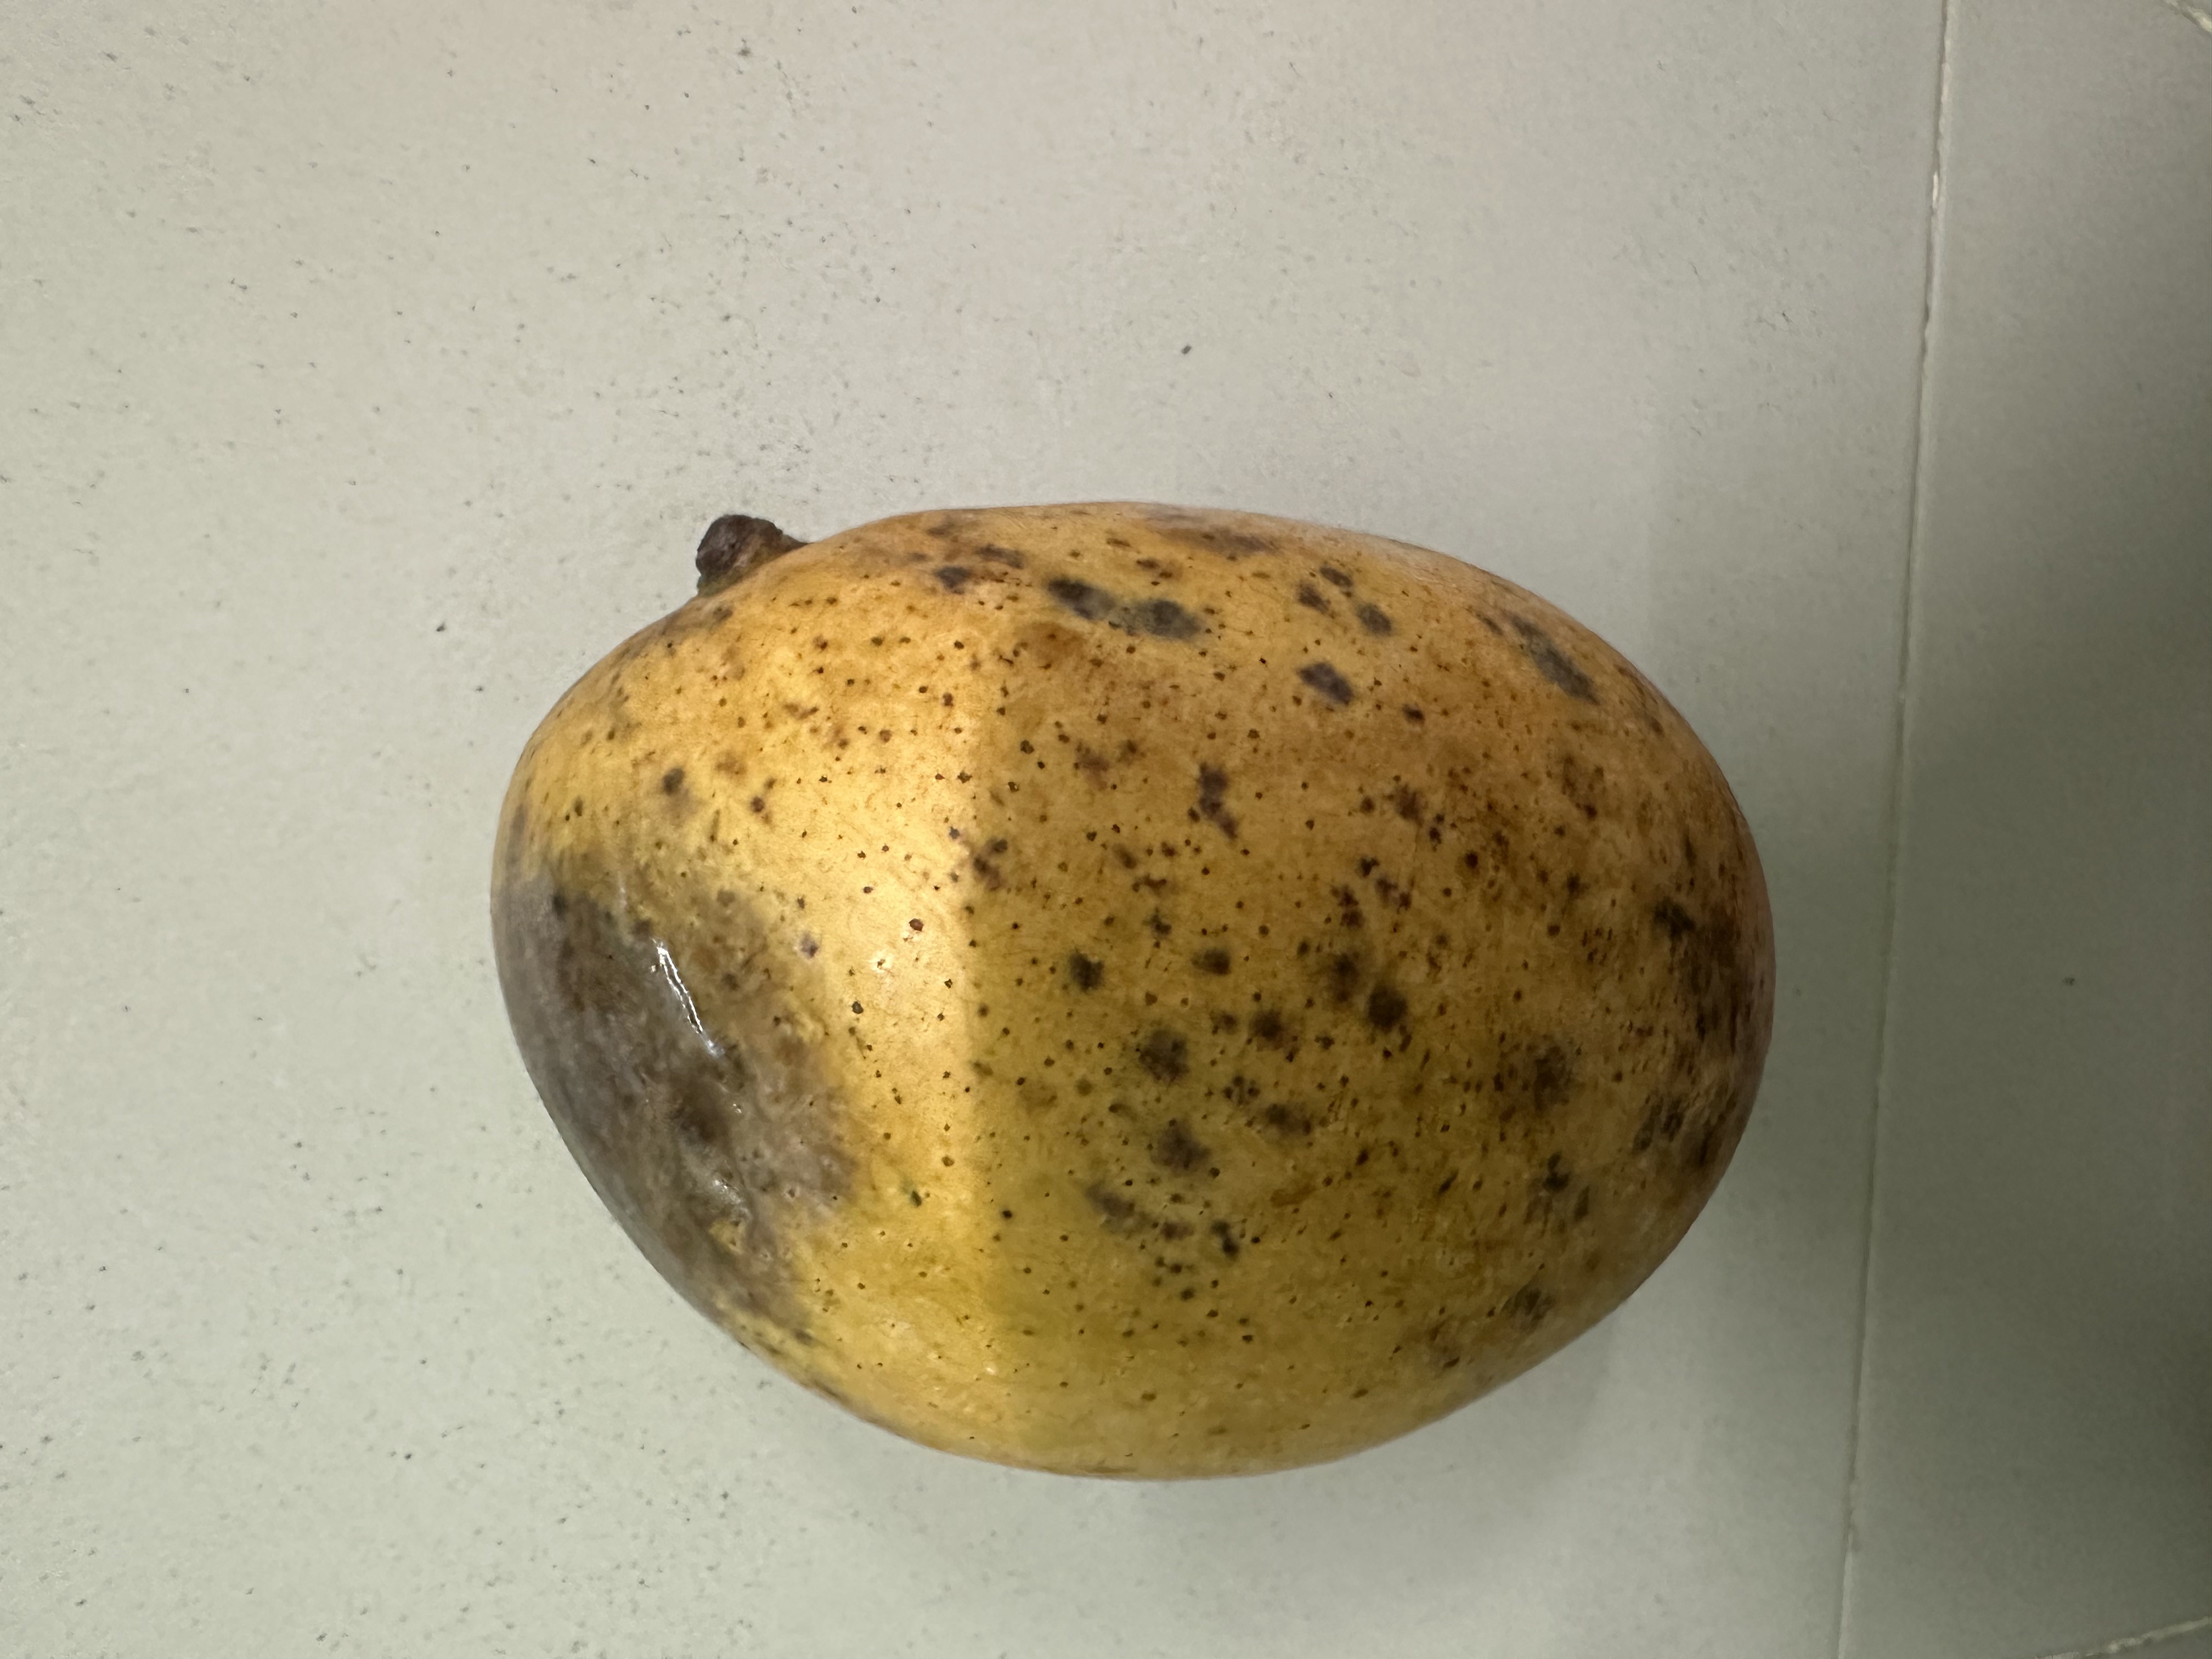
Mango variety: Mollika